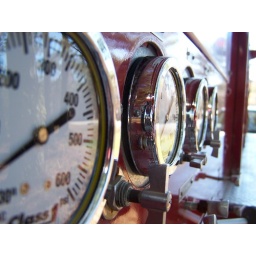
this was on a fire truck i road on in a parade